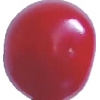
Label: cherry_sour